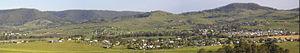
Killarney est un village situé dans le sud-est du Queensland à 178 km par la route au sud-ouest de Brisbane. La ville est située à 8 km de la frontière avec la Nouvelle-Galles du Sud.